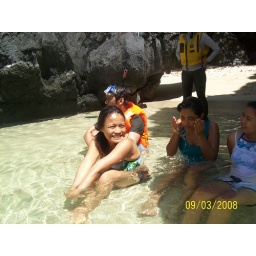
water so clear in secret beach